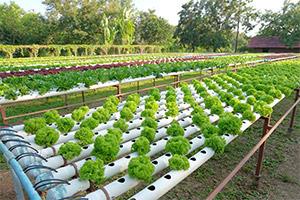
Shamba hili linaonyesha kilimo cha kisasa cha mboga kupitia mbinu ya [cs]hydroponic[cs], ambapo mimea hustawi kwenye mabomba meupe ya plastiki yaliyo na mashimo pasipo kutumia udongo. Mabomba haya hupitisha maji yenye virutubisho  kwa mizizi ya mimea. Mazingira ya shamba ni safi na ya kijani yakionyesha wekezaji katika teknolojia ya kilimo endelevu na bora.